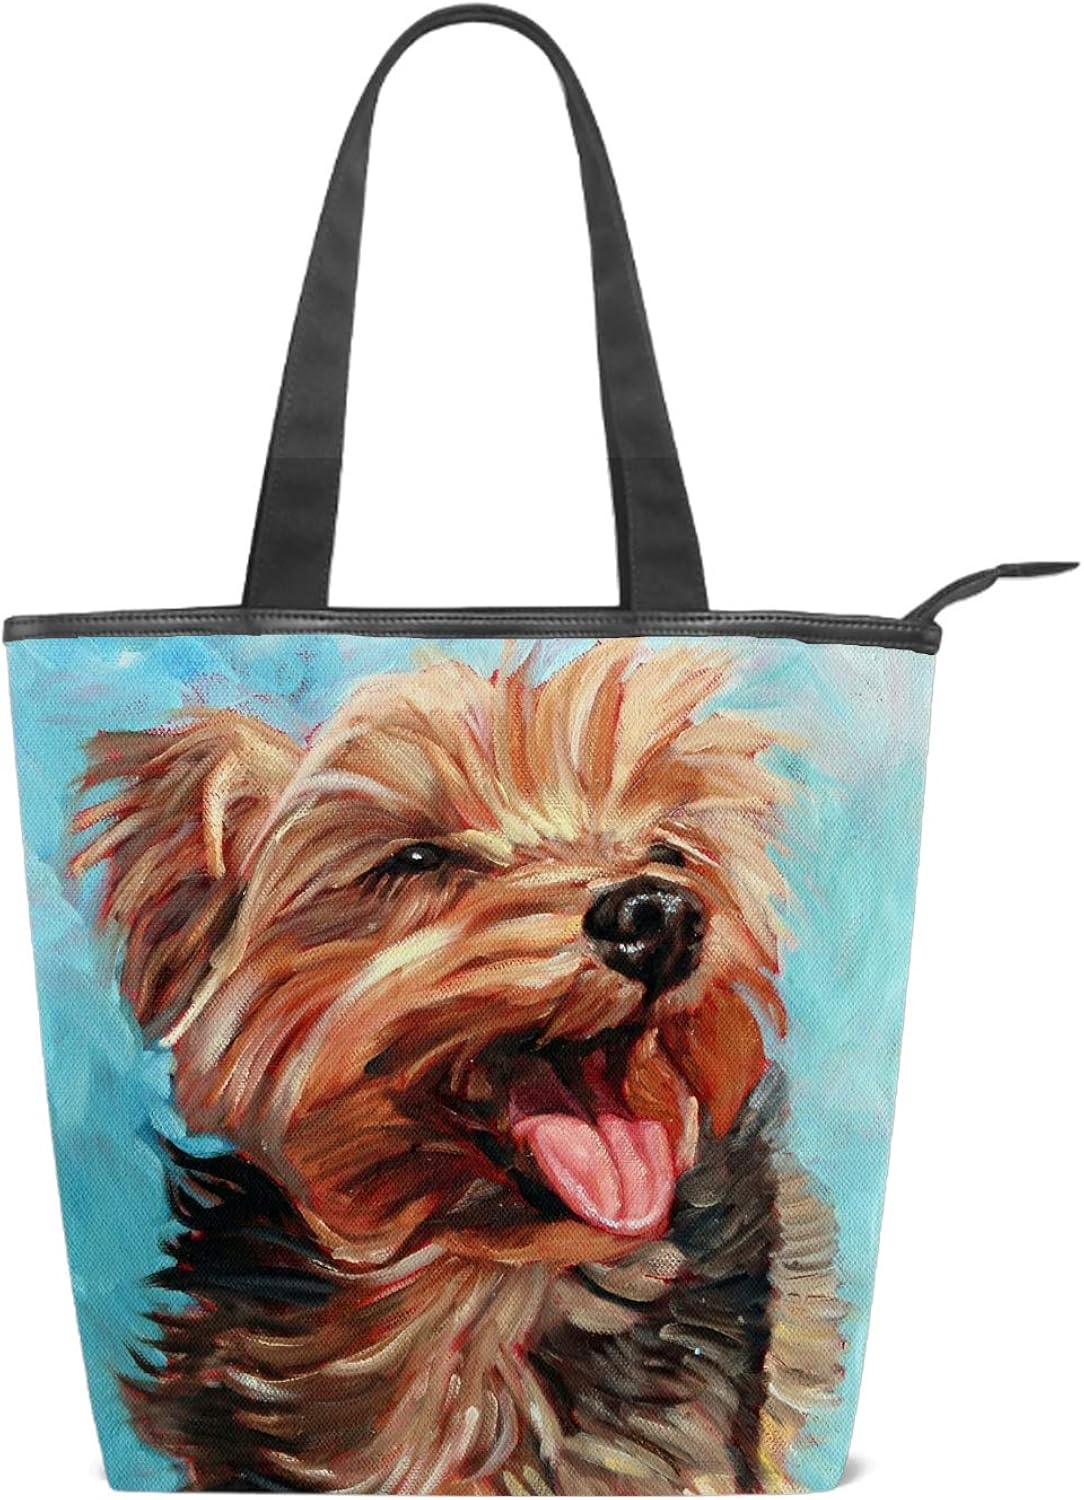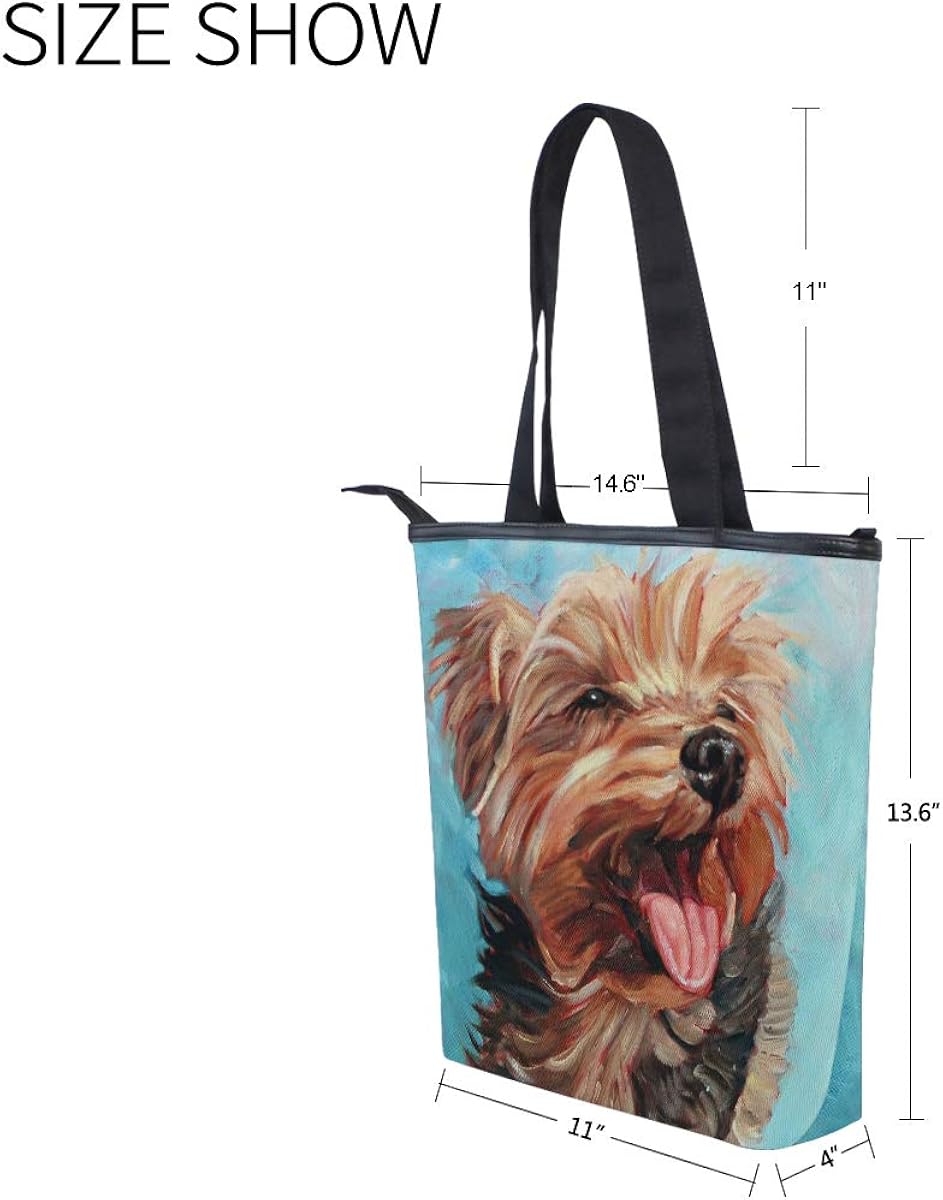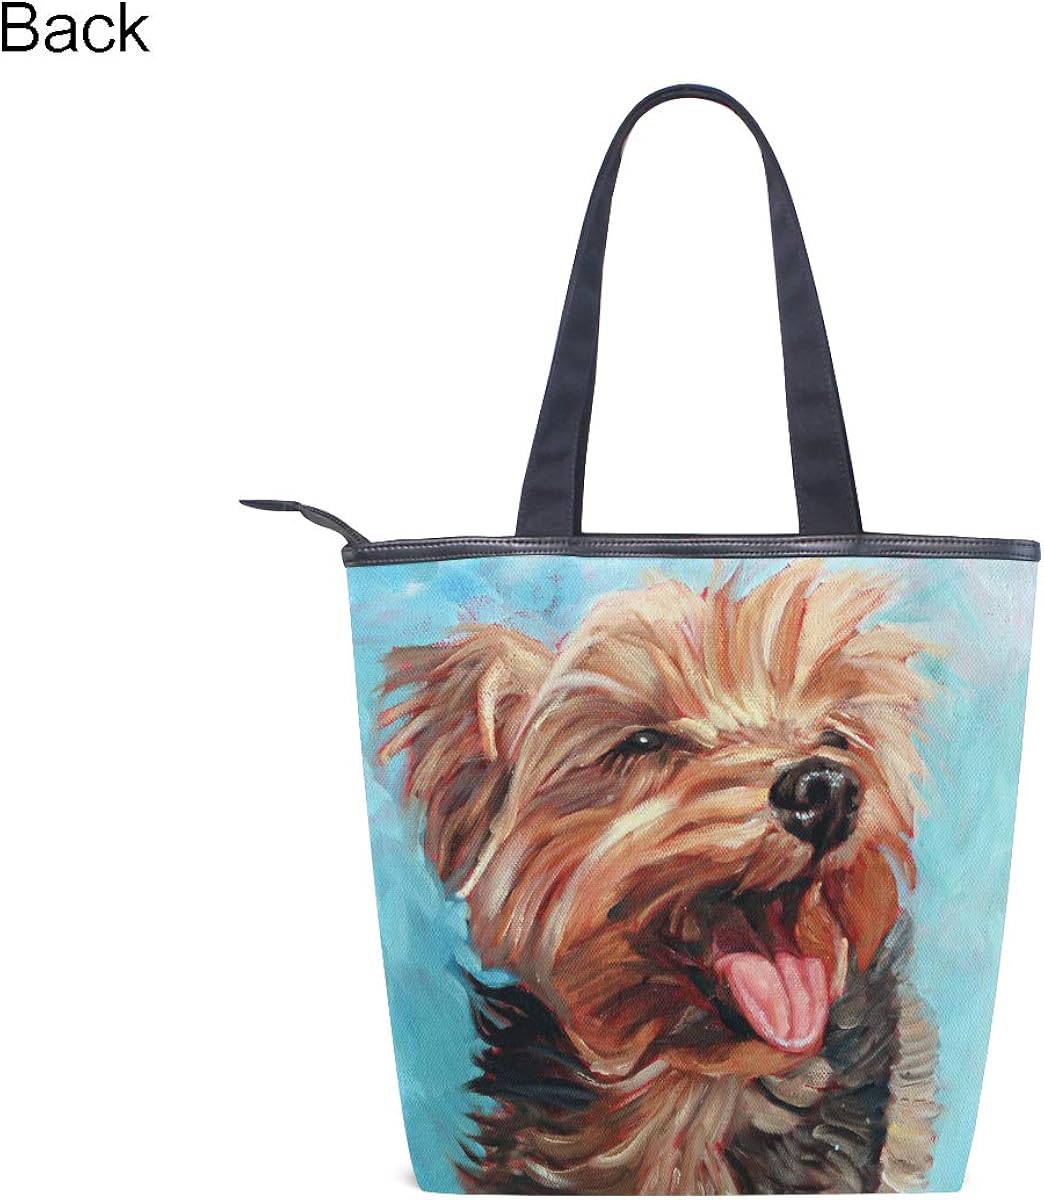
Happy Yorkie Purse Yorkie Gifts for Women Yorkie Tote Bag Dog Mom Canvas Bags Puppy Handbag with Zipper
Category: AMAZON FASHION
Yorkie Purse Yorkie Tote Bag for Women Great for Work School Travel ShoppingMore Details1. Leather wrapped around in the tote zipper closure, making this tote bag more stylish and elegant.2. Double sided printed makes the shoulder bag perfect gift for fashion and elegant ladies.3. Two inner pocket with no zipper, easy to hold some small things.4. One inside zipper pocket hold your ID card or other important small stuff safely.Maintenance Tips1. When stained with dirt, please dip it in soapy water with a soft sponge brush and gently wipe, and dry it in the shade.2. When not use for a long term,tightly wrapped it into the bag and stored in cool dry place.Our MissionWe will always provide the most beautiful shoulder bag with high quality and the best service.We will create a wonderful shopping environment for you with premium products and approachable price.
Features: canvas | Imported | 【Material & Design】- Yorkie purse is made of soft washed canvas, comfortable to carry with a zipper closure to keep all your things secure. | 【Yorkshire Gifts】– With strong straps, handle-drop of 11 inches, which is long enough for most people, roomy and versatile. It would make an awesome gift. | 【Large Capacity】- 11 x 13.7 x 4 (L) x (H) x (W) Inches. Spacious to hold your mobile phone, umbrella, sunglasses, laptop, iPad, water bottle, A4 size folder, cosmetics, wallets and any other daily things. | 【Yorkie Dog Purse Structure】- 1 zippered closure for the main compartment，2 inner pockets and 1 inside zipper pocket. You can put pens, keys, napkin, earphone, cables, eyeglasses in this thoughtful inner pocket. | 【Occasion】- The unique ladies bag can suit any outfit and highlights your elegance, it can match any occasions perfectly, such as working, shopping, dating, traveling, etc. Perfect gifts for birthday, Thanksgiving, Christmas, New Year or Mother's day.